Renae Cuéllar

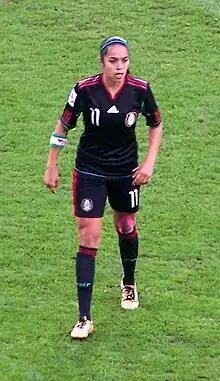

Renae Nicole Cuéllar Cuéllar (born Renae Nicole Garcia, 24 June 1990) is a professional footballer who last played as a forward. Born in the United States, she represented the Mexico national team.